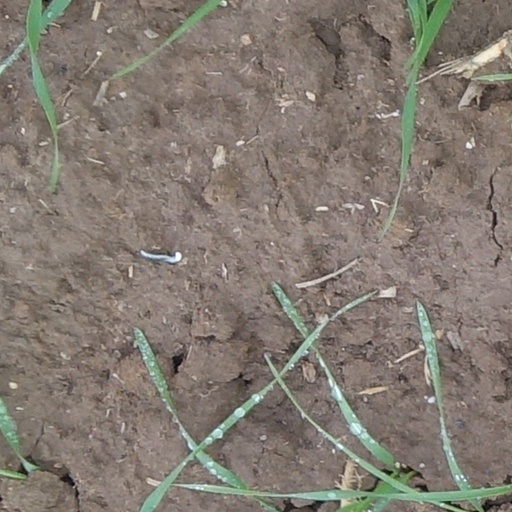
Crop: wheat